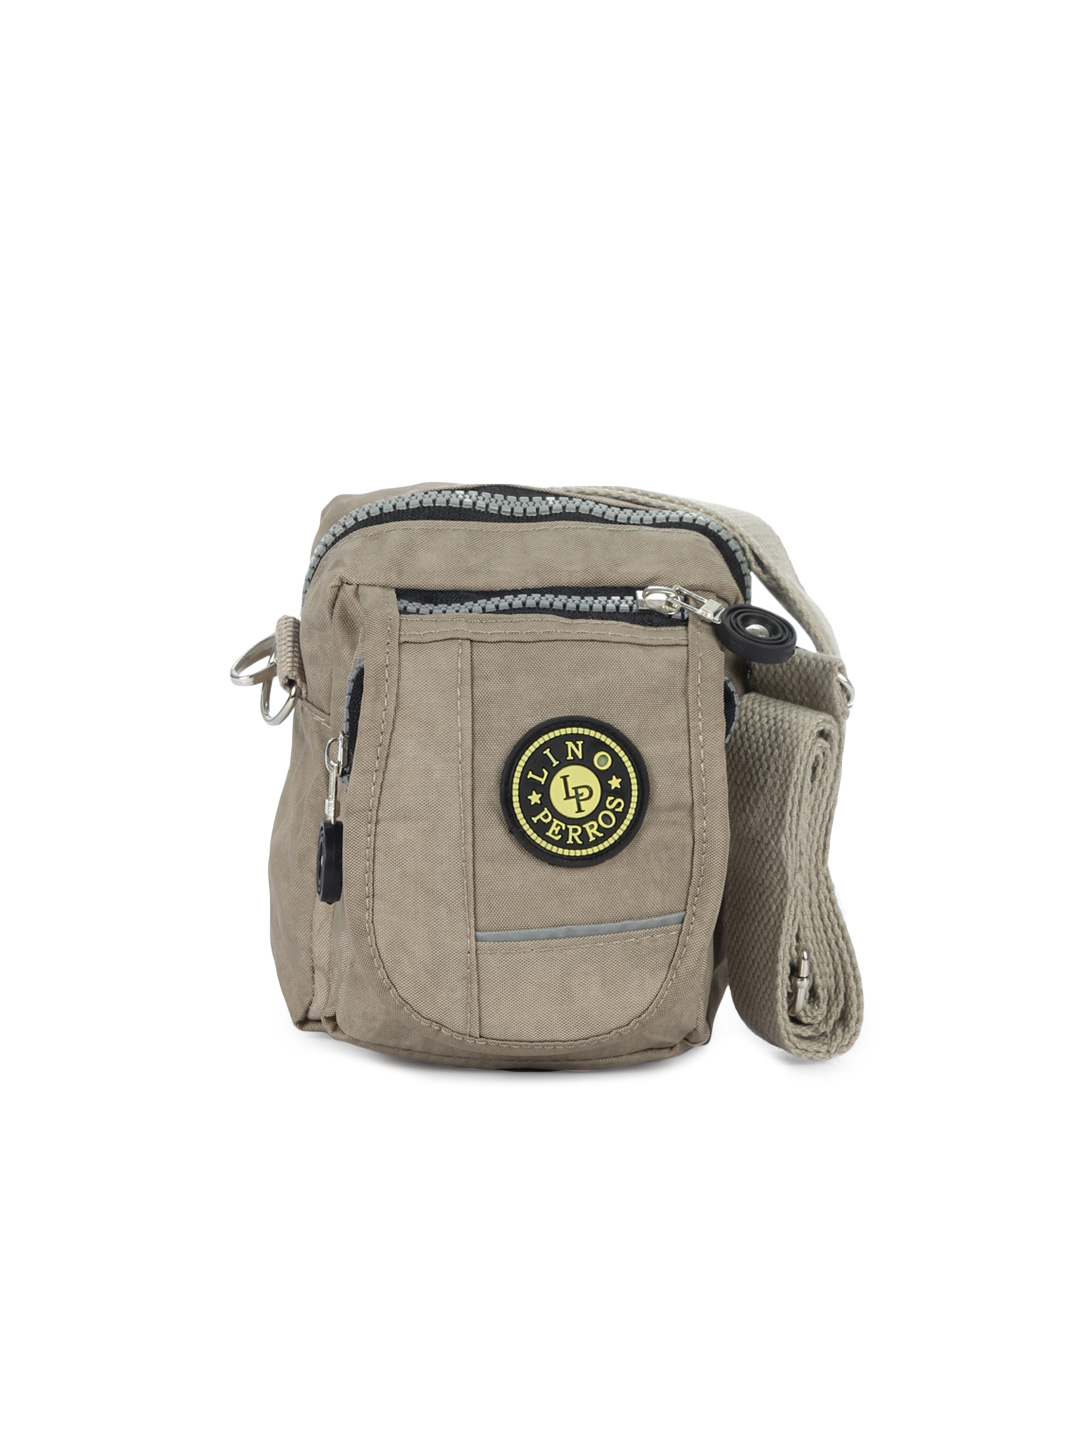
Lino Perros Women Beige Mobile Pouch
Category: Accessories / Bags / Mobile Pouch
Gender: Women
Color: Beige
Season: Summer 2012
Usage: Casual